Foreign body aspiration

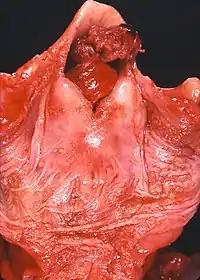
Section of larynx showing aspirated fragment of meat (top center).

Most cases of foreign body aspiration are in children ages 6 months to 3 years due to the tendency for children to place small objects in the mouth and nose. Children of this age usually lack molars and cannot grind up food into small pieces for proper swallowing. Small, round objects including nuts, hard candy, popcorn kernels, beans, and berries are common causes of foreign body aspiration. Latex balloons are also a serious choking hazard in children that can result in death. A latex balloon will conform to the shape of the trachea, blocking the airway and making it difficult to expel with the Heimlich maneuver. In addition, if the foreign body is able to absorb water, such as a bean, seed, or corn, among other things, it may swell over time leading to a more severe obstruction.